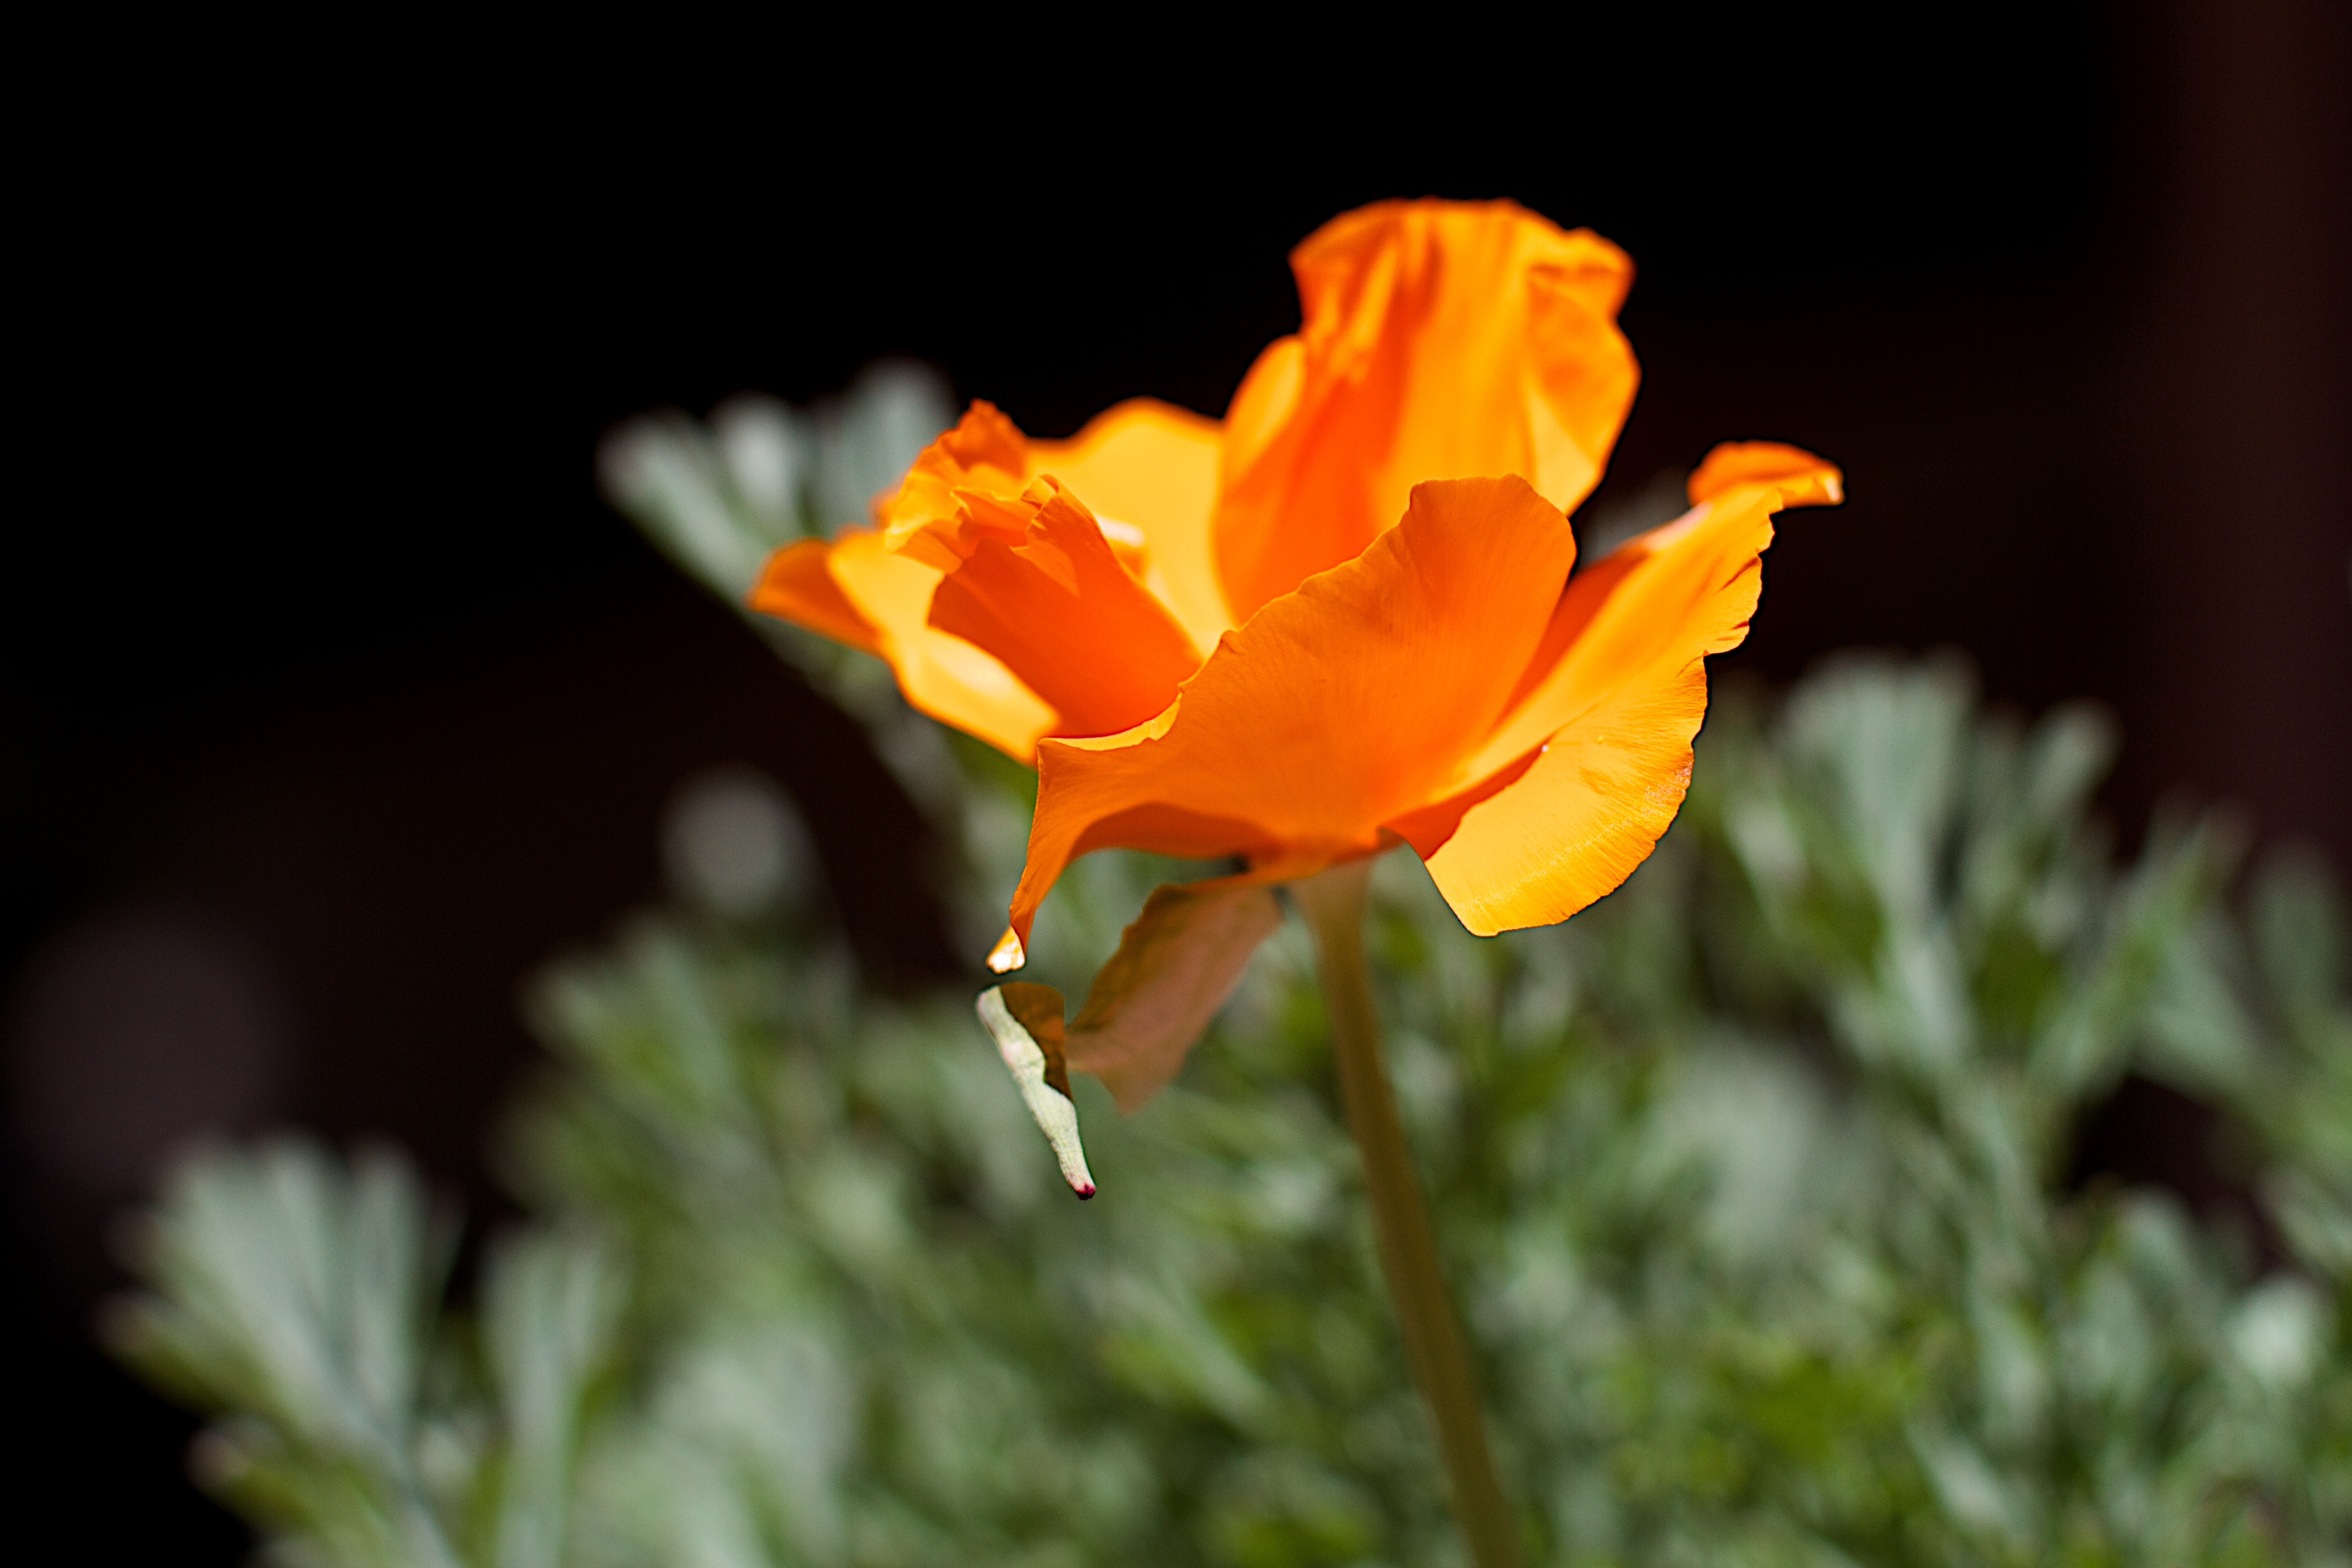
nature, blossom, plant, leaf, flower, petal, rose, botany, yellow, flora, wildflower, close up, poppy, macro photography, flowering plant, plant stem, land plant